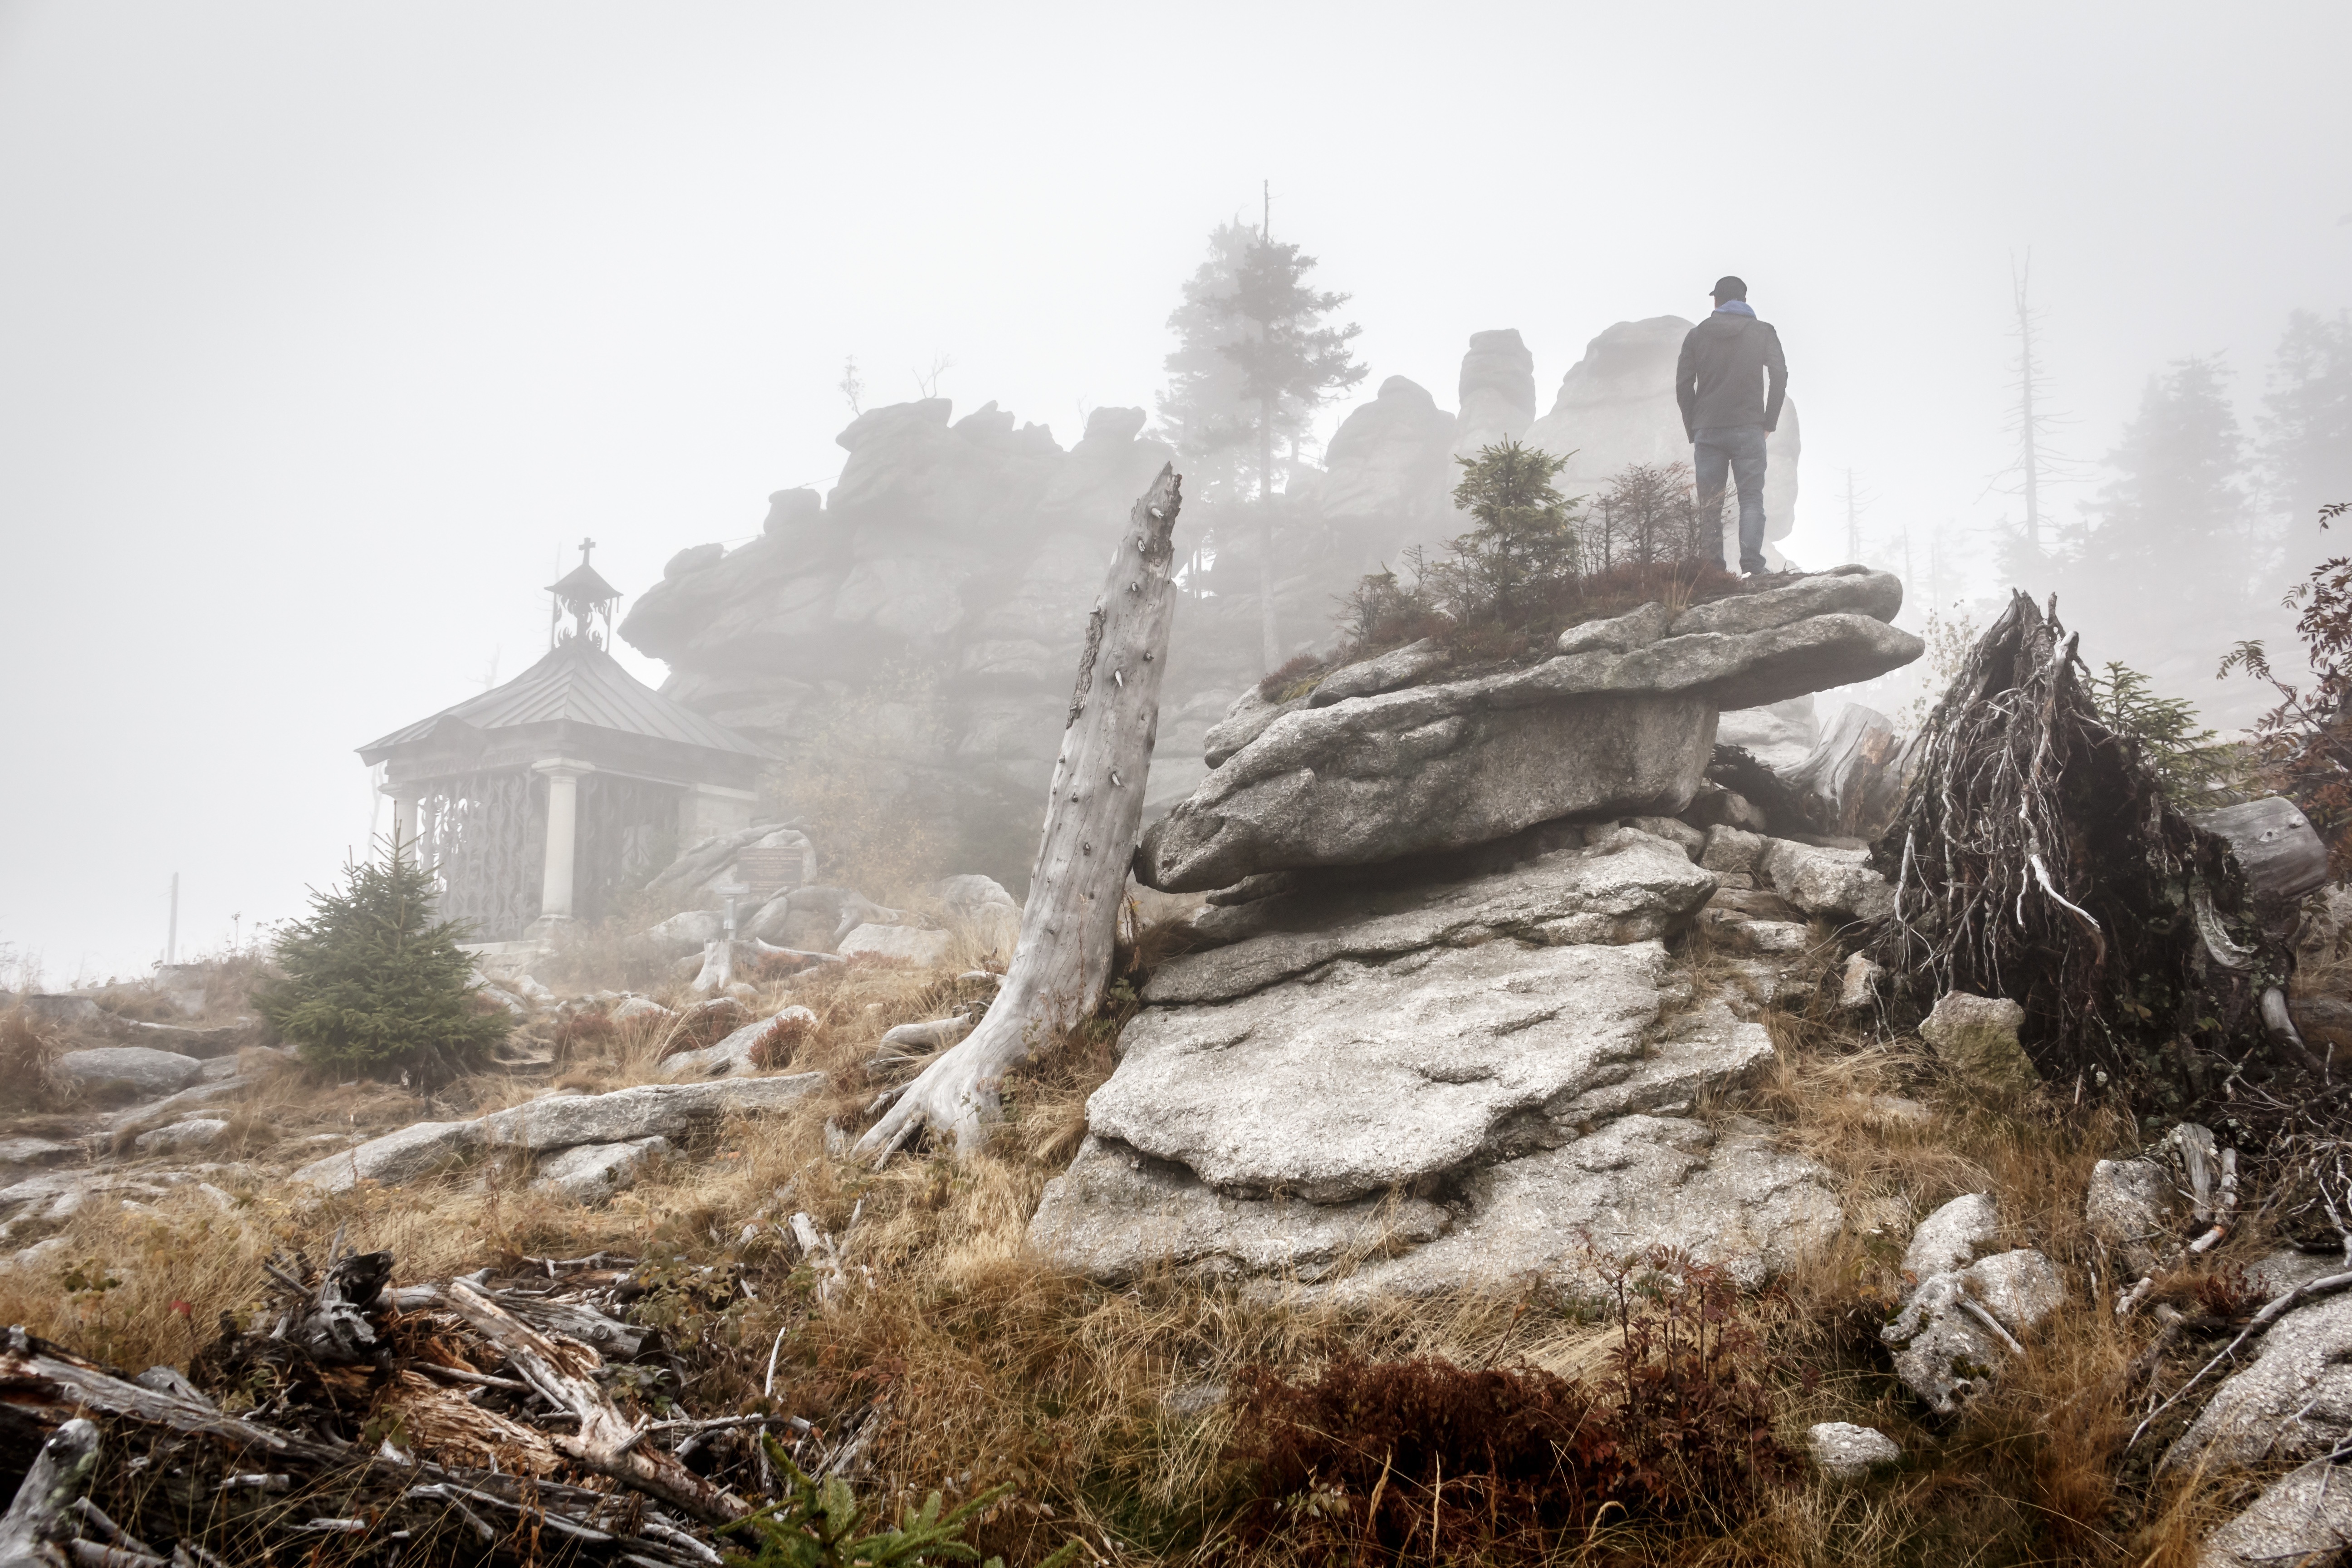
landscape, rock, person, mountain, snow, winter, fog, adventure, alone, solitude, male, weather, rocks, temple, ruins, misty, crags, climbing mountain, atmospheric phenomenon